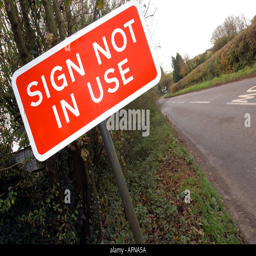
a sign not in use sign on a country road